Church of St. Trophime, Arles

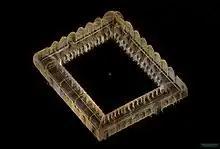
Photo-textured laser scan image of the Cloister of St. Triophime. The image clearly shows the contrast between the vaulting of its different galleries. The north and east galleries (12th to early 13th century) are barrel-vaulted Romanesque, while the later south and west galleries (14th century) are early Gothic in form with pointed transverse arches.

The cloister was constructed in the second half of the 12th century and the first half of the 13th century. for the use of the Canons, the priests who attended the bishop and managed the church property. Under a reform instituted by Pope Gregory, the Canons were required to live like monks, with a common dormitory, refectory and cloister within the cathedral enclosure, separated by a wall from the city.